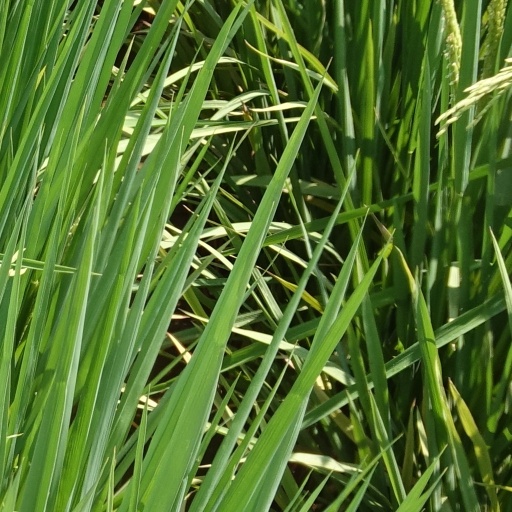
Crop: rice